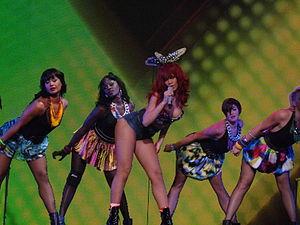
Robyn Rihanna Fenty, dite Rihanna, née le 20 février 1988 à Saint Michael, est une chanteuse, parolière, actrice, styliste et femme d'affaires barbadienne.